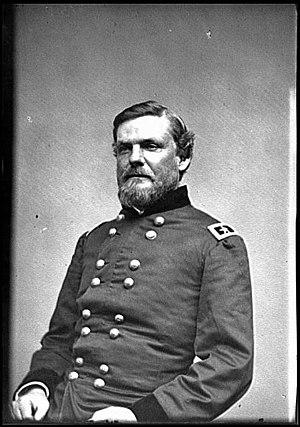
Le Commonwealth de la Virginie est une partie importante des États Confédérés durant la guerre de Sécession. En tant d'État esclavagiste, la Virginie, convoque une convention de l'État pour faire face à la crise de la sécession qui s'ouvre le 13 février 1861, une semaine seulement après la formation de la Confédération par les sept États sécessionnistes. La convention délibère pendant plusieurs semaines, avec une prééminence des délégués de l'Union, et ne vote pas une motion en faveur de la sécession le 4 avril 1861. L'opinion évolue après le 15 avril 1861, lorsque le président des États-Unis Abraham Lincoln lance un appel pour lever des troupes de tous les états, encore dans l'Union en réponse à la prise du fort Sumter par la Confédération. Le 17 avril 1861, la convention de Virginie vote pour déclarer la sécession de l'Union, dans l'attente de la ratification de cette décision par les électeurs.